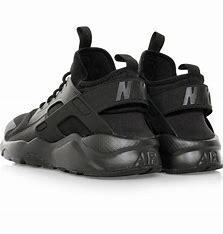
Brand: Nike
Model: Air Huarache Run Ultra